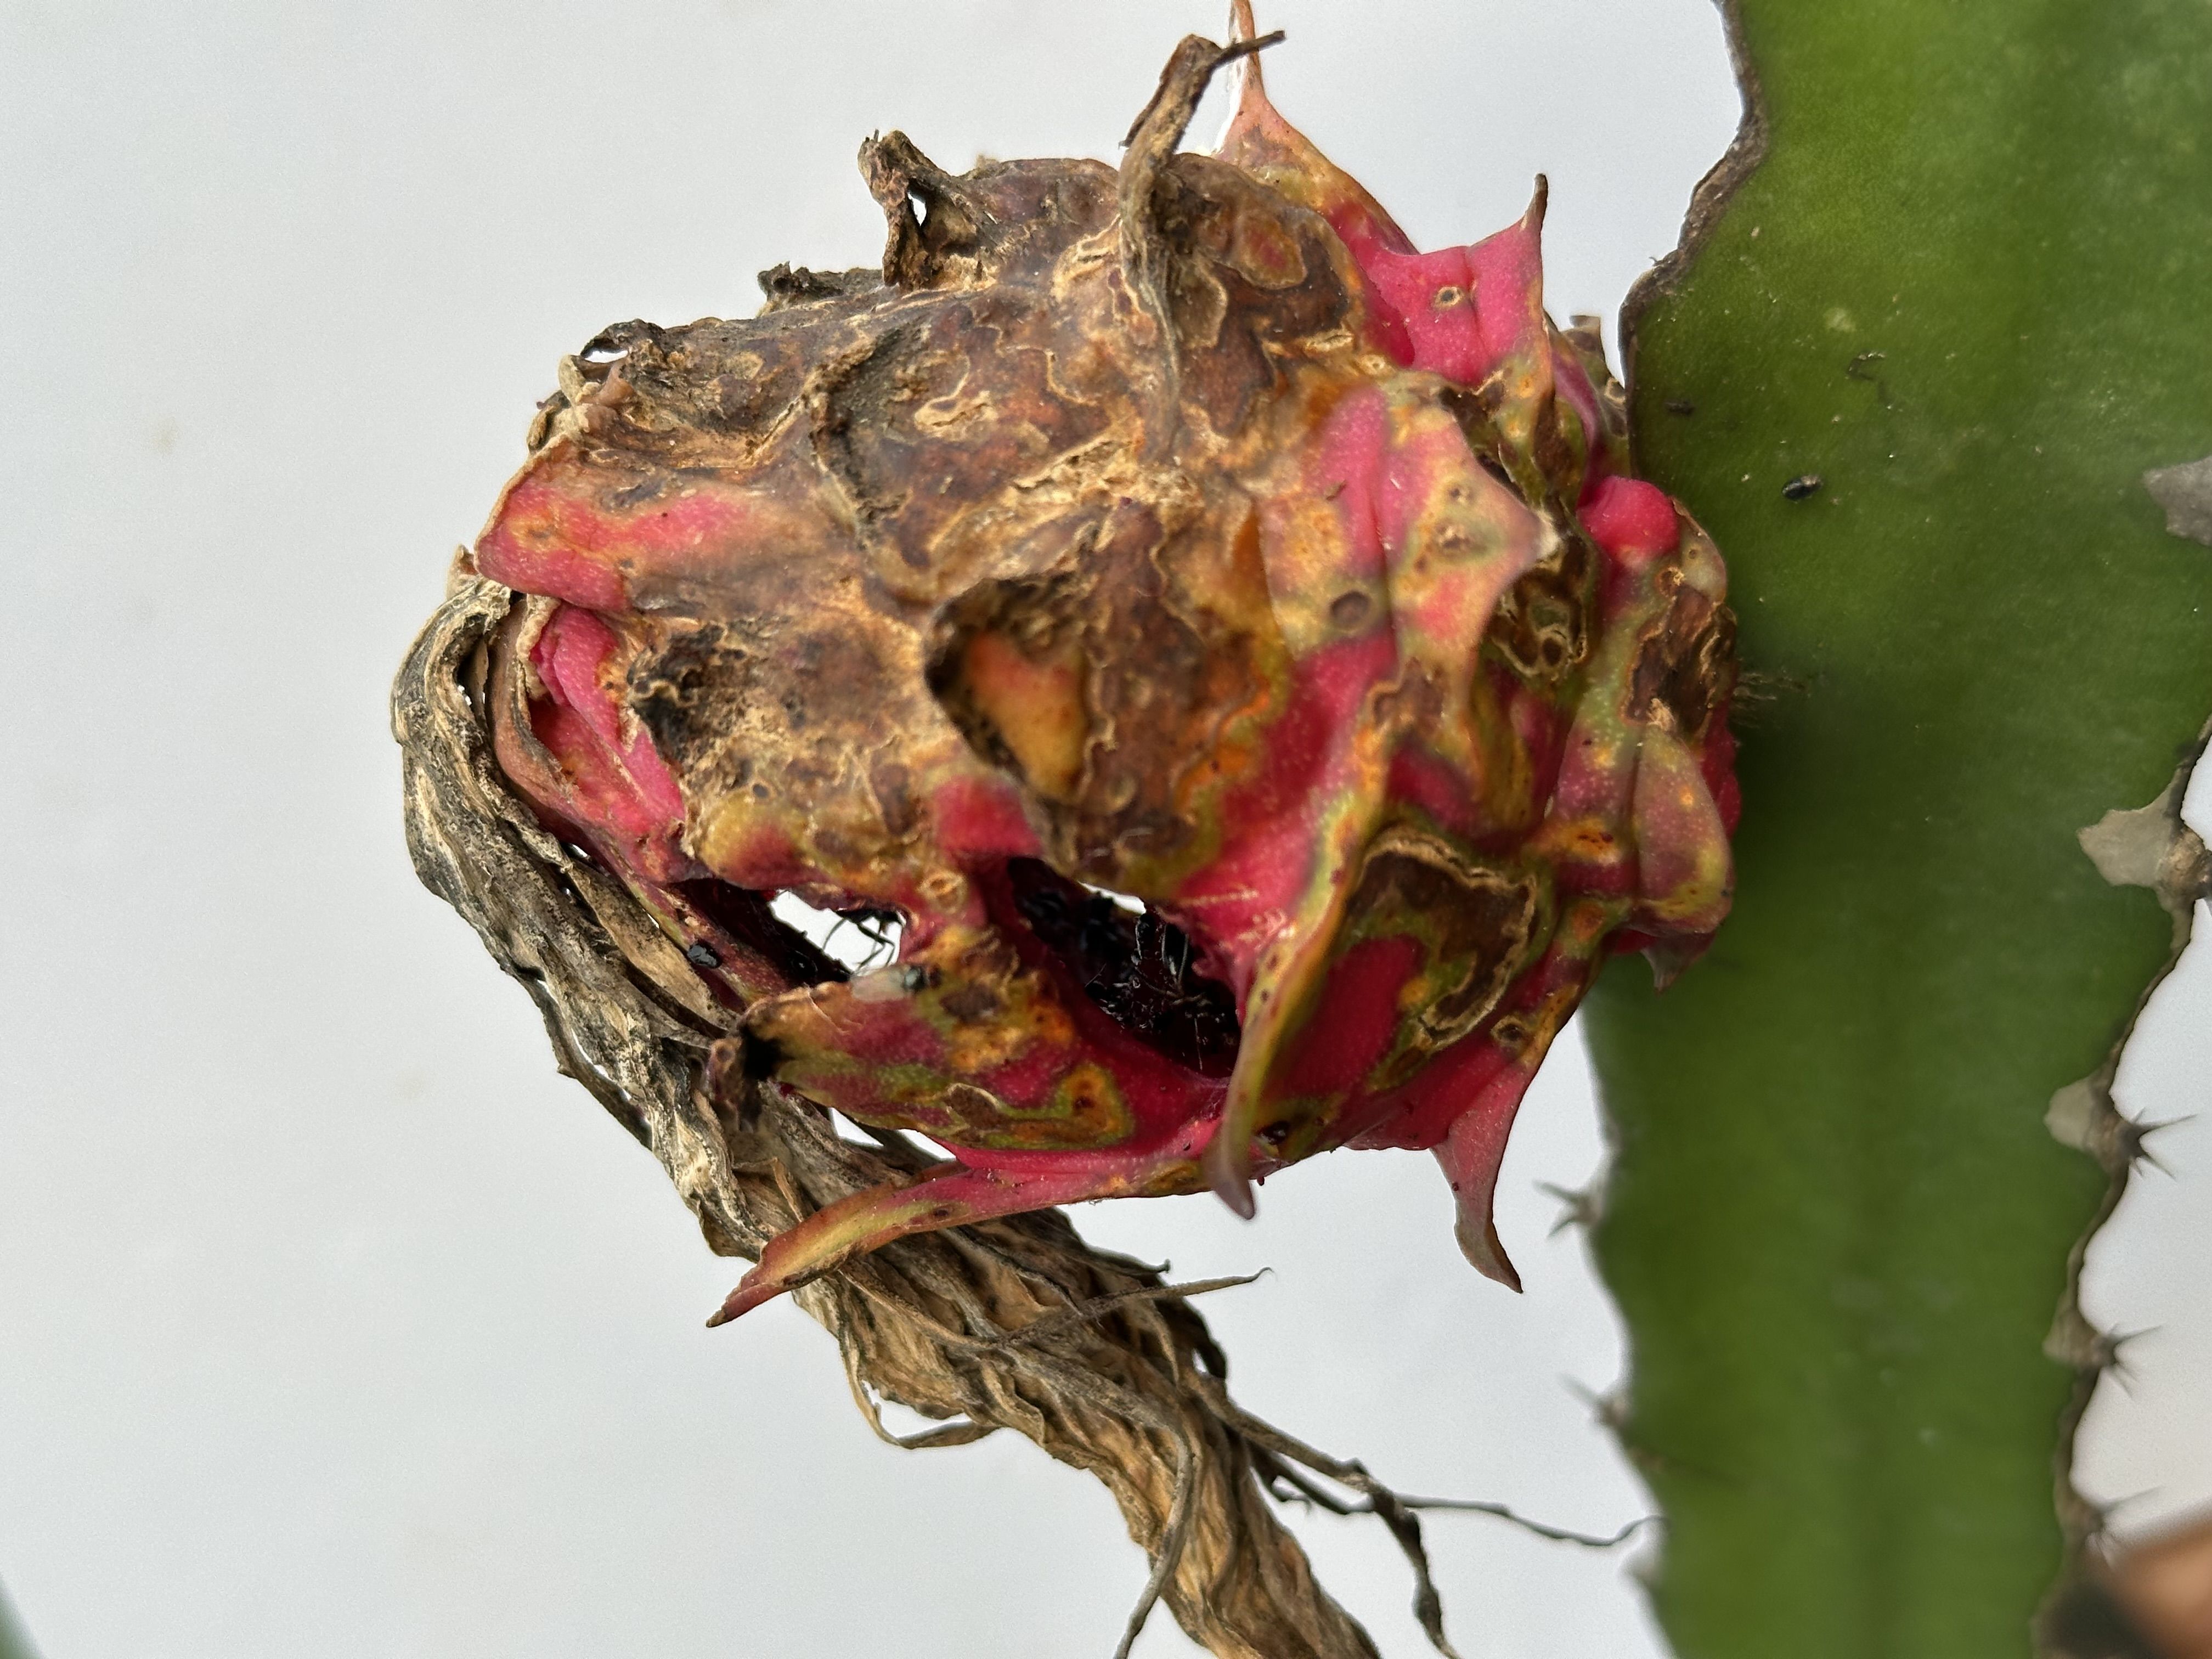
Label: Bad fruit